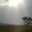
Label: plain